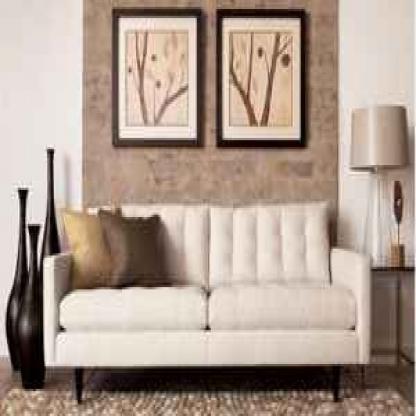
Scene: Indoor